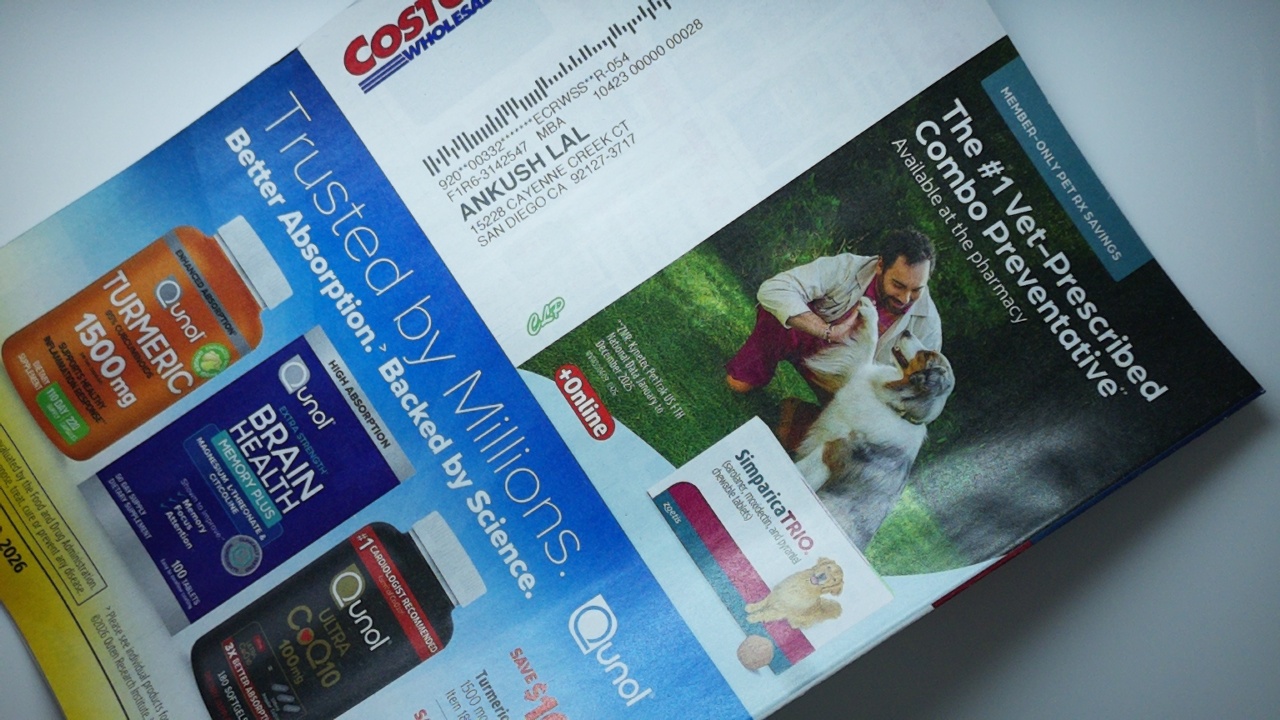
Label: recycle